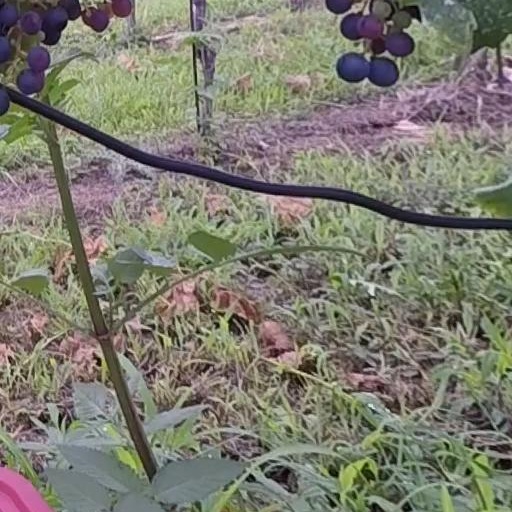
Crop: grape